Szlachta

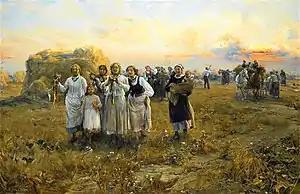
"Dożynki" by Alfred Wierusz-Kowalski, 1910

The notion of the szlachta's accrued sovereignty ended in 1795 with the final Partitions of Poland, and until 1918 their legal status was dependent on the policies of the Russian Empire, the Kingdom of Prussia or the Habsburg monarchy.